Teemu Tainio

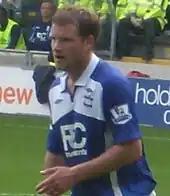
Tainio playing for Birmingham City in 2009

He joined Sunderland on 23 July 2008 for an undisclosed fee, reported to be €3 million. He became their first summer signing and the first Finnish player ever for Sunderland.